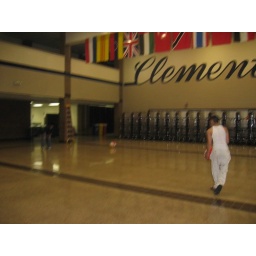
playing around with beach balls